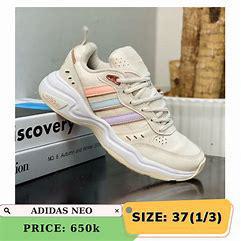
Brand: adidas
Model: NEO Strutter Athletic